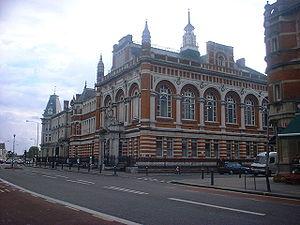
Leyton est un district de la ville de Londres qui fait partie du Borough londonien de Waltham Forest, situé à environ 10 km au nord-est de Charing Cross.